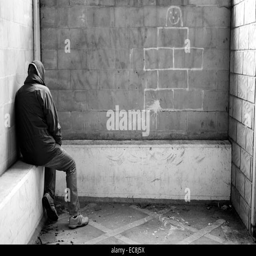
homeless man facing away from the camera and sheltering in an underground car park , with graffiti on wall .